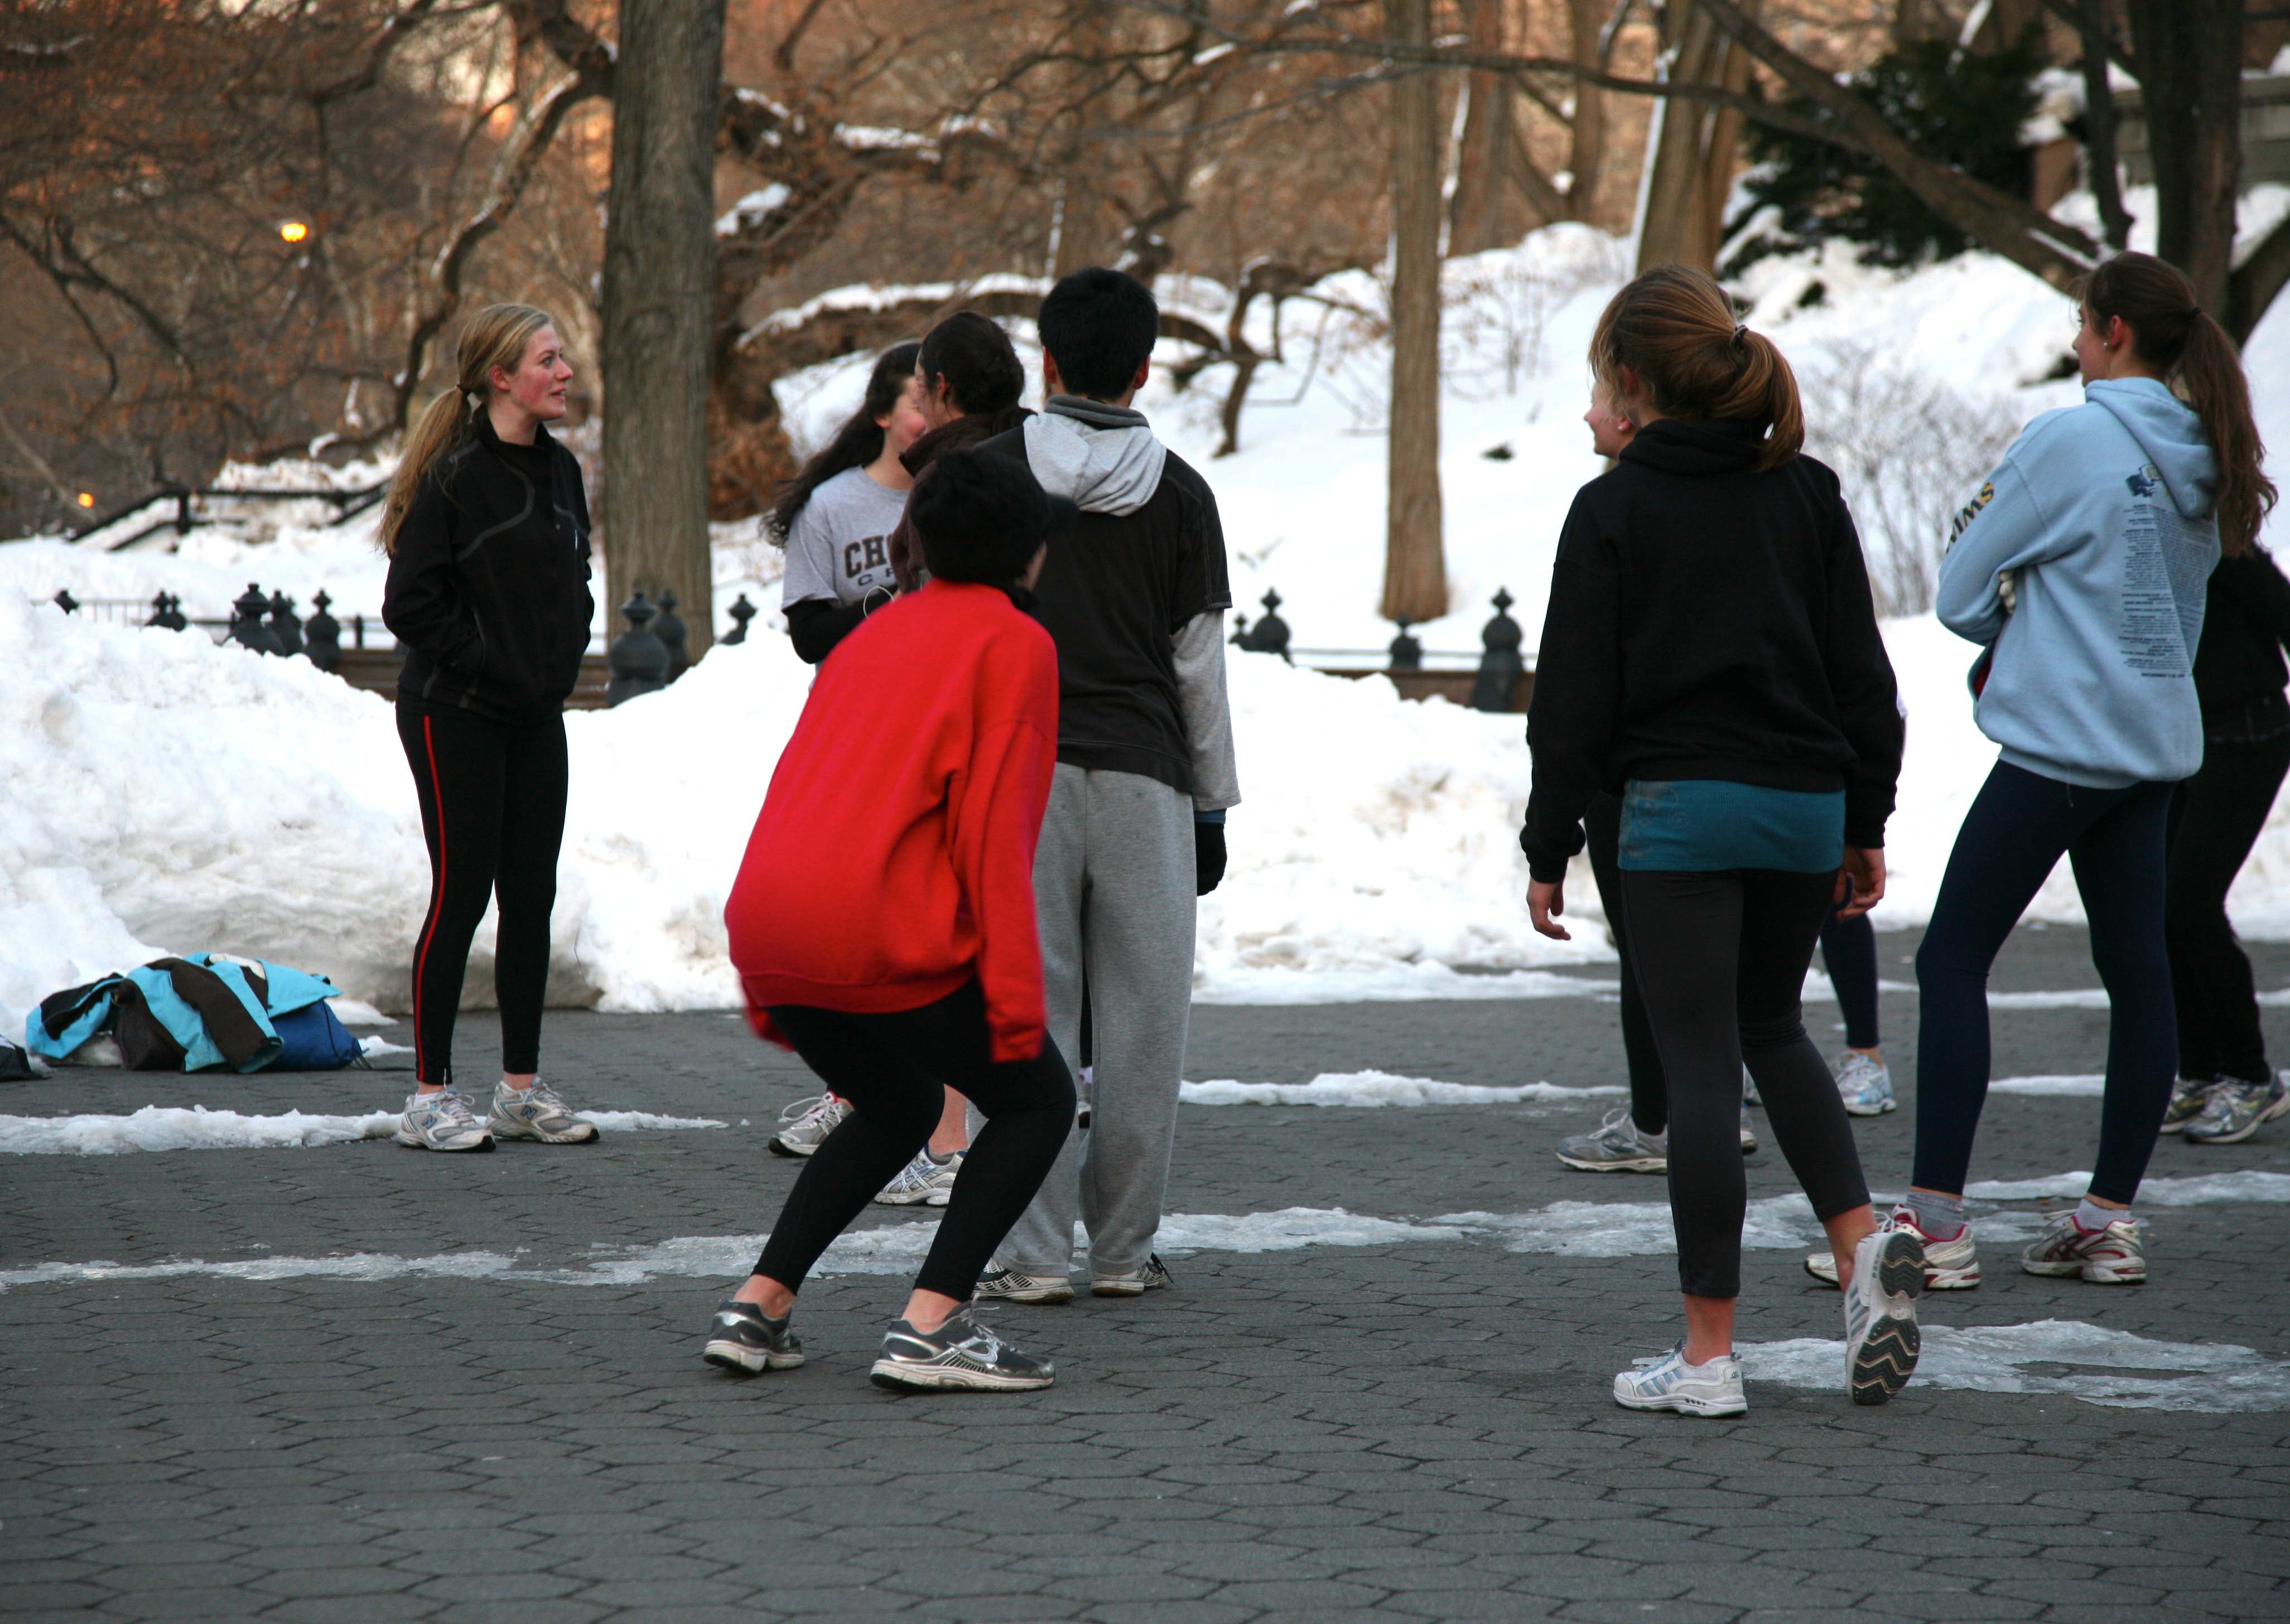
pedestrian, walking, person, snow, road, street, running, manhattan, crowd, nyc, park, jogging, neige, newyork, sports, newyorkcity, ny, centralpark, 5d, endurance, canon5d, ef24105mmf4lisusm, newyorker, physical exercise, human action